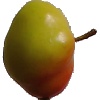
Label: Apple Red Yellow 2